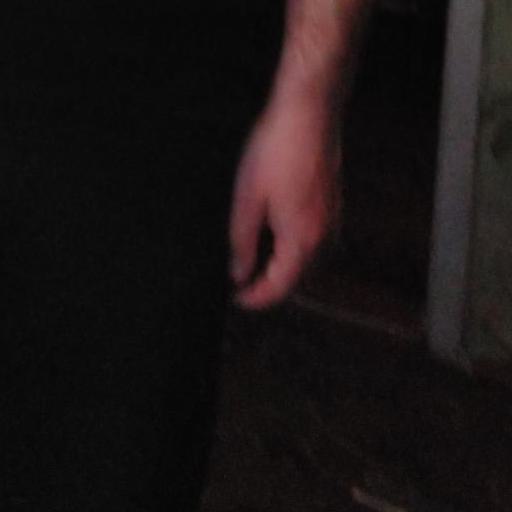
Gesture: no_gesture